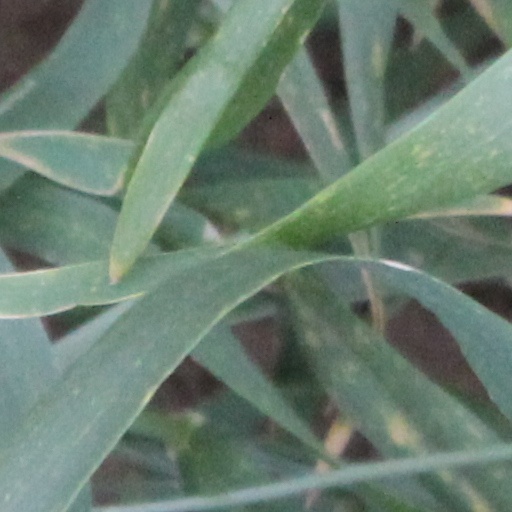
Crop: wheat